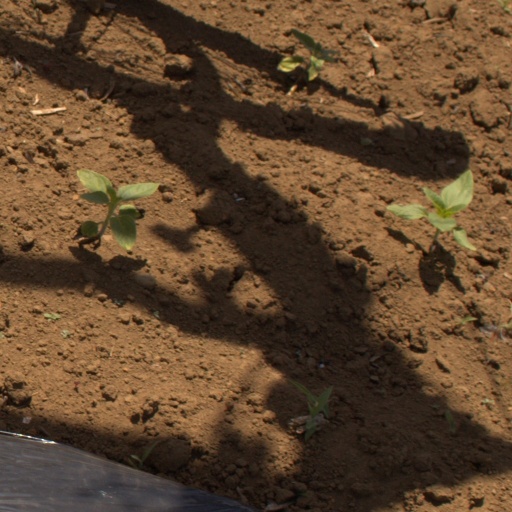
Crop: Jerusalem artichoke